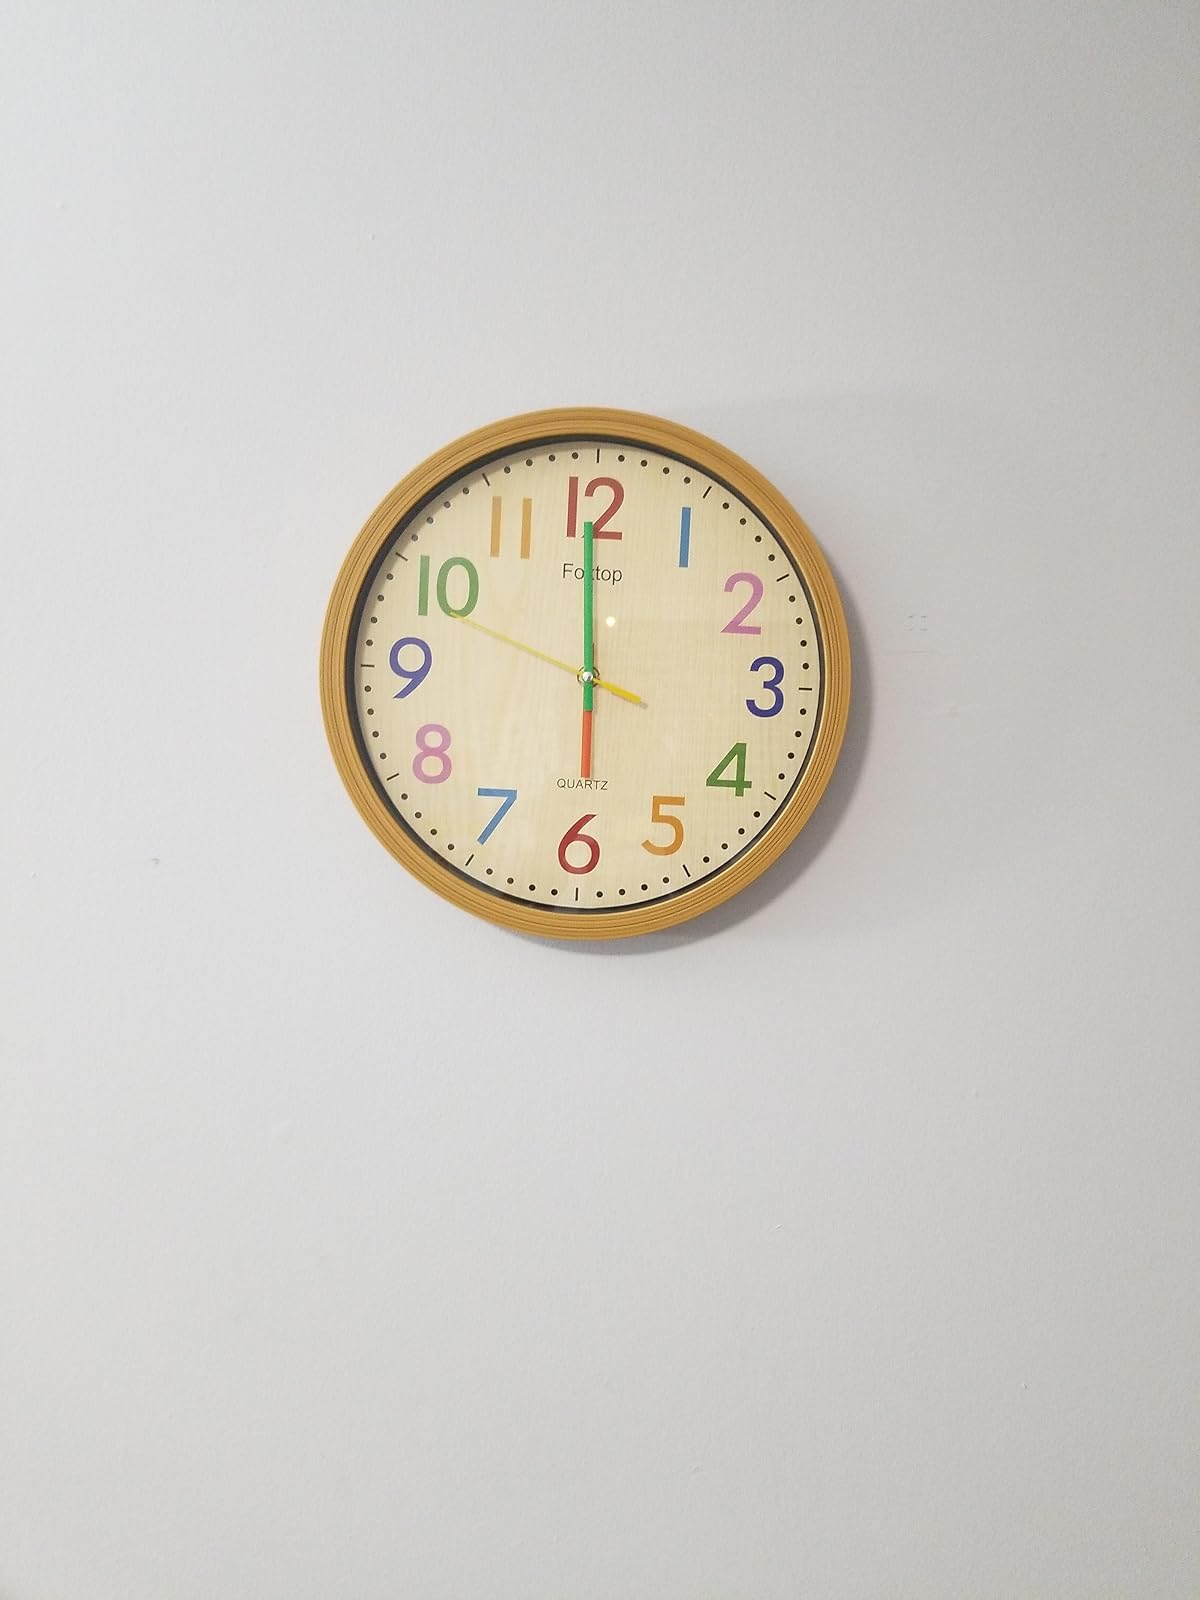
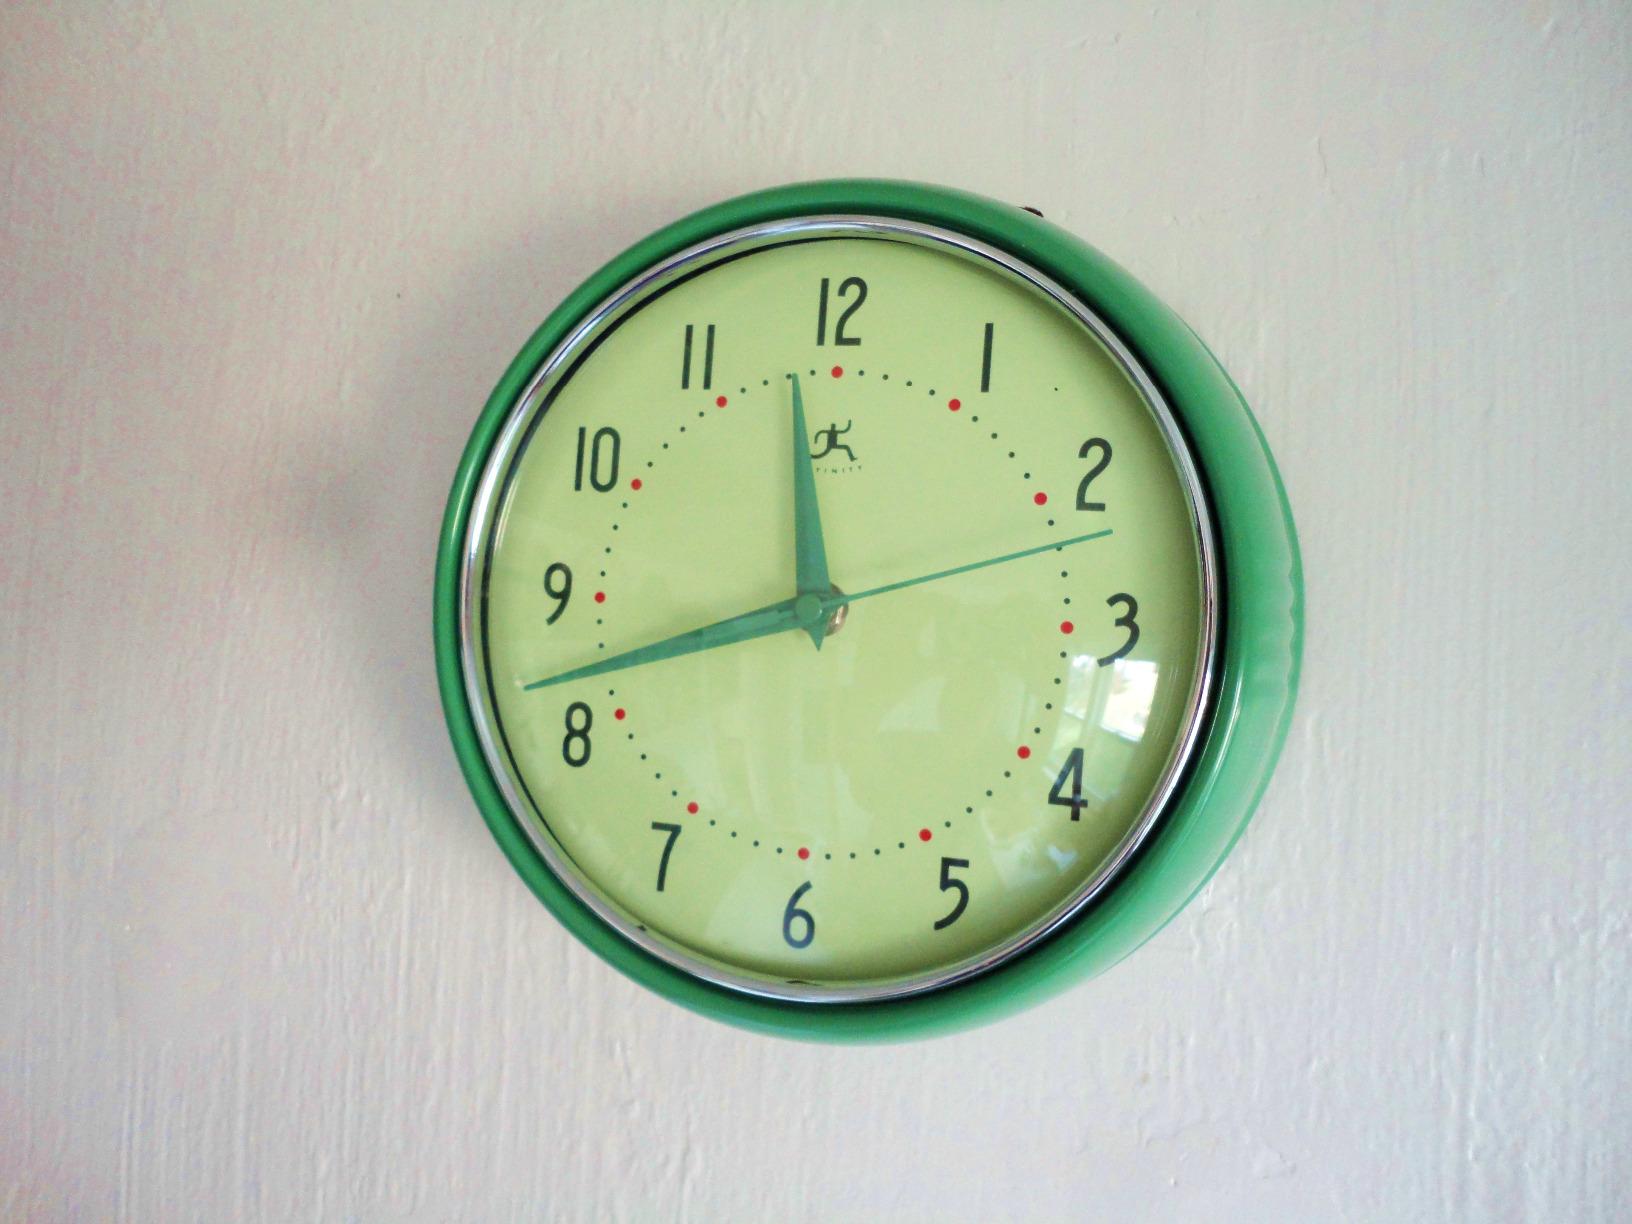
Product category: clock
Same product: no